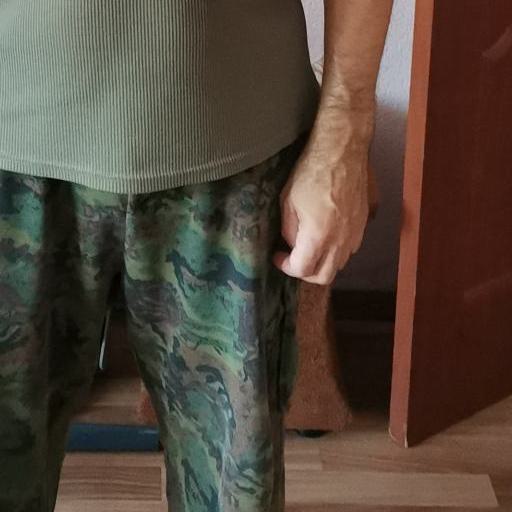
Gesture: no_gesture